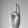
ASL letter: U